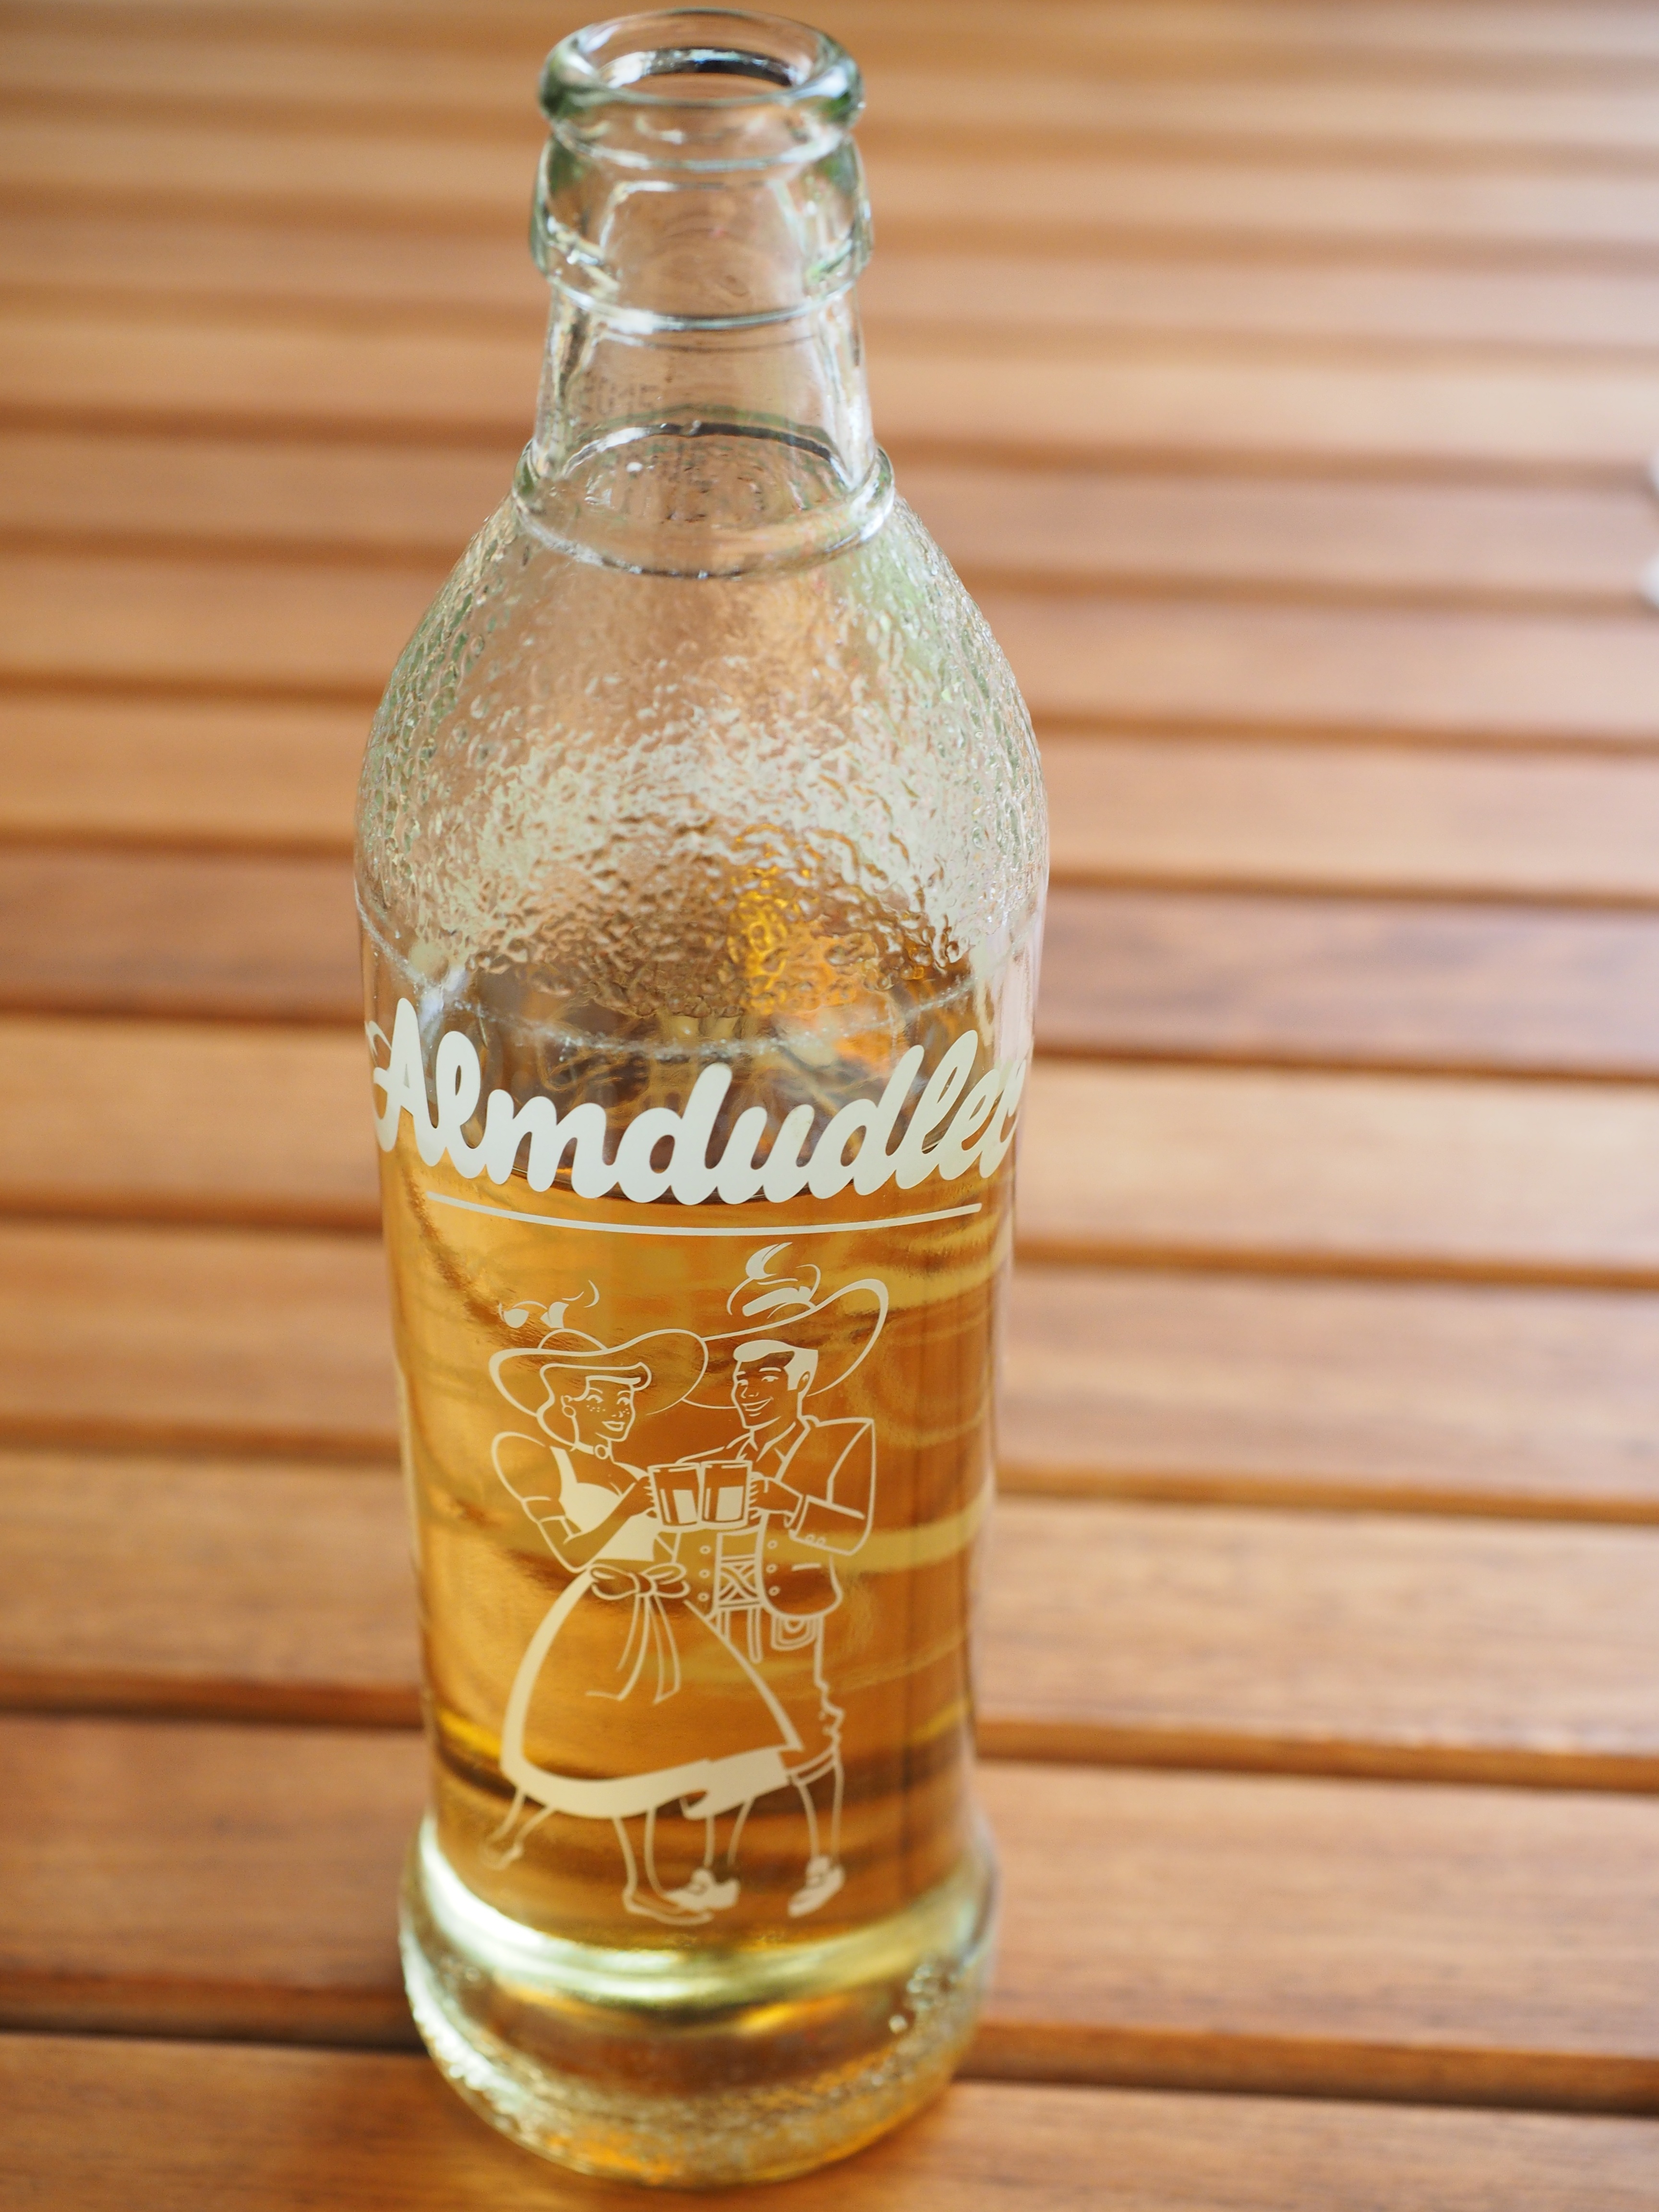
lemonade, drink, bottle, tableware, glass bottle, brand, austria, beer bottle, liqueur, abut, herbal extracts, almdudler, distilled beverage, drinkware